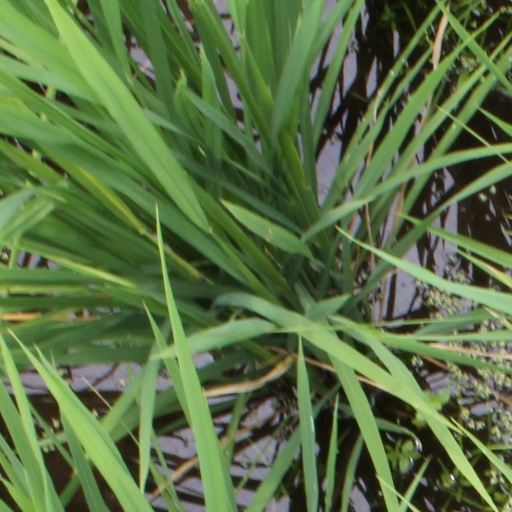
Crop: rice